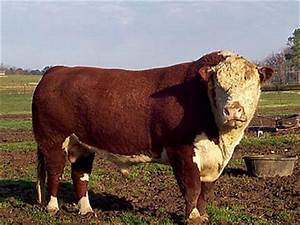
Label: cow